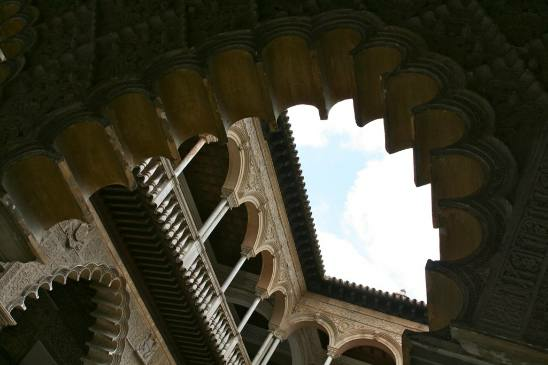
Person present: No